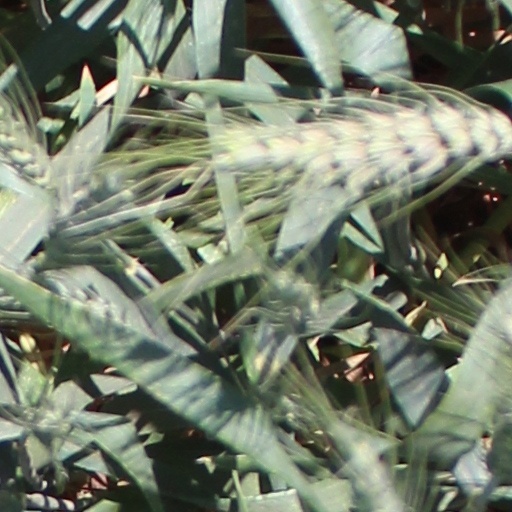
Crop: wheat